Swissair Flight 111

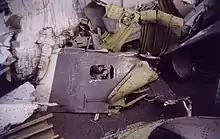
Cargo door and other recovered debris

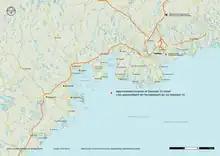
Approximate location of the crash

Swissair Flight 111 (SR111/SWR111) was a scheduled international passenger flight from John F. Kennedy International Airport in New York City, United States, to Cointrin Airport in Geneva, Switzerland. The flight was also a codeshare flight with Delta Air Lines. On 2 September 1998, the McDonnell Douglas MD-11 performing this flight, registration HB-IWF, crashed into the Atlantic Ocean southwest of Halifax Stanfield International Airport at the entrance to St. Margarets Bay, Nova Scotia, Canada. The crash site was from shore, roughly equidistant from the small fishing and tourist communities of Peggy's Cove and Bayswater. All 215 passengers and 14 crew members on board the plane were killed, making the crash the deadliest accident in the history of Swissair and the deadliest accident involving the McDonnell Douglas MD-11. It is also the second-deadliest aviation accident to occur in Canada, behind Arrow Air Flight 1285R.